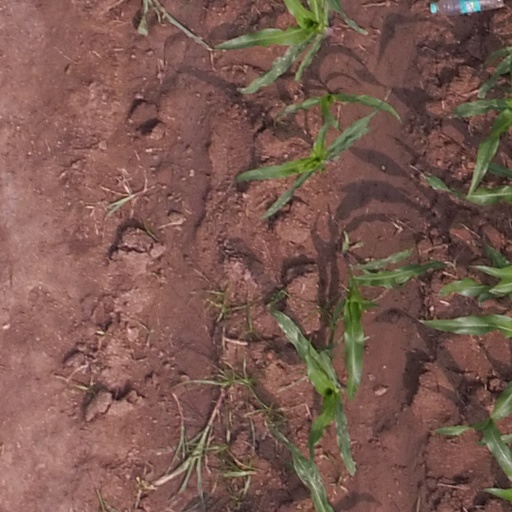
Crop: maize; corn